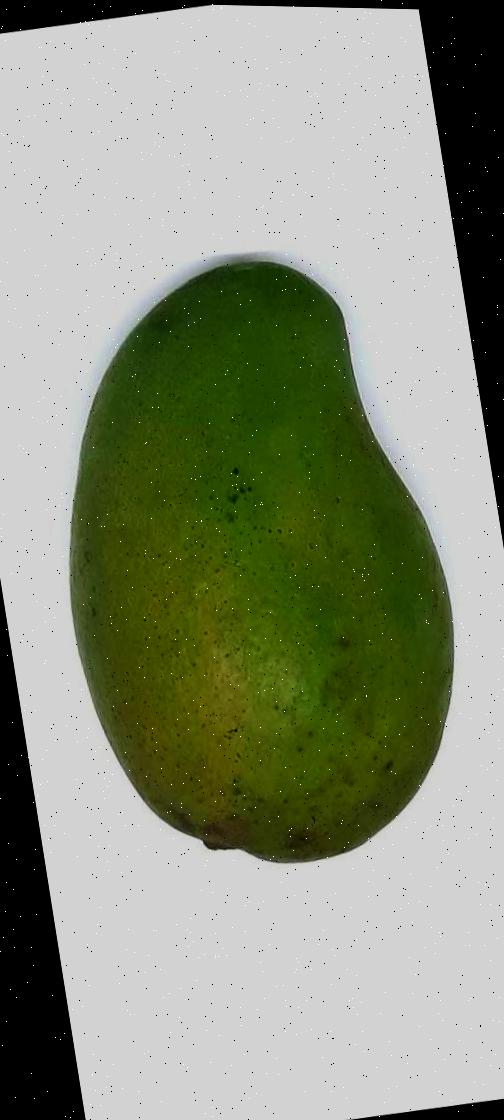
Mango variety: Rupali